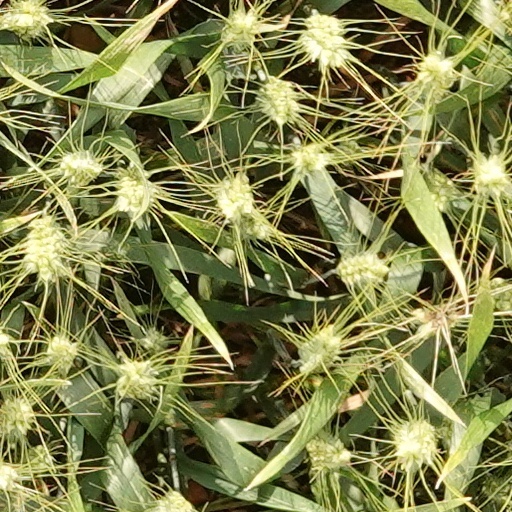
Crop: wheat